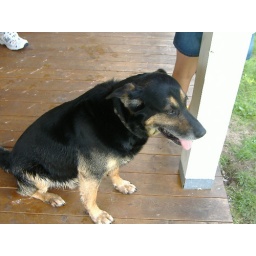
The dog that liked to carry rocks in it's mouth from the river.